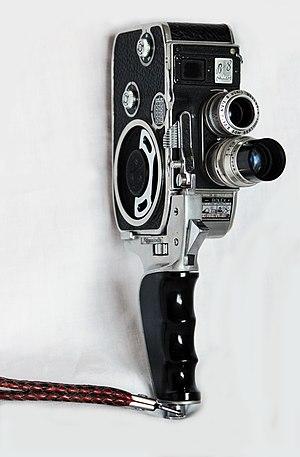
Caméra cinéma amateur utilisant les films au format Double 8 mm, de la marque suisse PAILLARD, vendue de 1945 à la fin des années 1960, munie de deux objectifs Som Berthiot, de focales 12,5 mm et 35 mm et d'une poignée de déclenchement du moteur, terminée par une dragonne de sécurité à passer au poignet. Le moteur est un mécanisme d'horlogerie à ressort que l'on retend à l'aide de la clé visible sur le flanc de l'appareil. La vitesse est variable, de 8 images par seconde à 64 images, et permet l'image par image (dessin animé, pixilation). Vendue dans le monde entier à plusieurs centaines de milliers d'exemplaires.
Les cinéma et vidéo amateurs sont des réalisations cinématographique filmées par des non-professionnels, souvent dans le but d'enregistrer des souvenirs familiaux, de voyages, etc. Il existe aussi des œuvres de fiction réalisées par des cinéastes amateurs, le plus souvent des courts métrages.